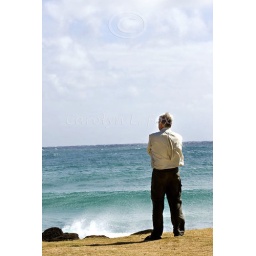
A senior citizen stands on the beach looking out at the ocean in Hawaii.